Herzogin Cecilie

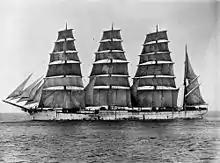
"Herzogin Cecilie", photographed at Queensland, Australia

The tall ships of the time remained competitive against the steamers only on the longer trade routes: the Chilean nitrate trade, carrying saltpeter from Chile to Europe, and the Australian wheat trade, carrying grain from Australia to Europe. Both routes required rounding Cape Horn routinely, and were not well suited for steamers, as coal was in short supply there.